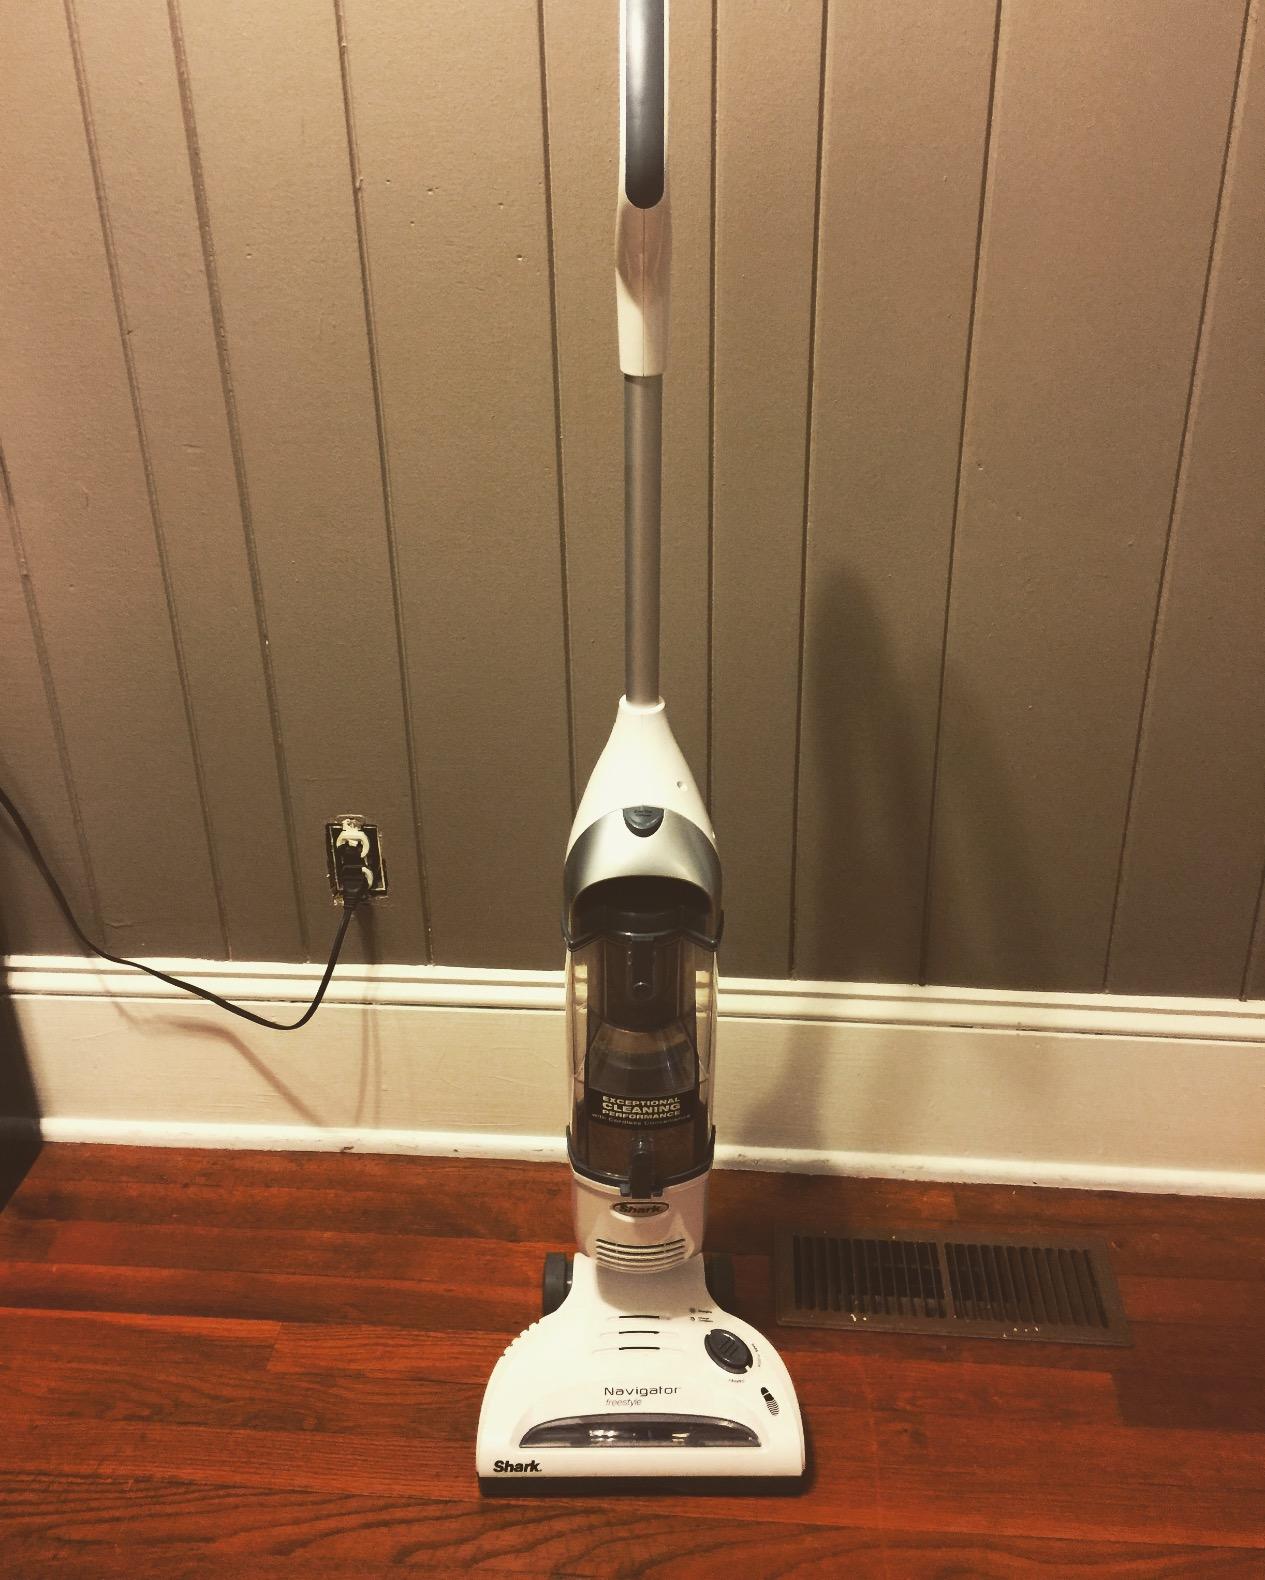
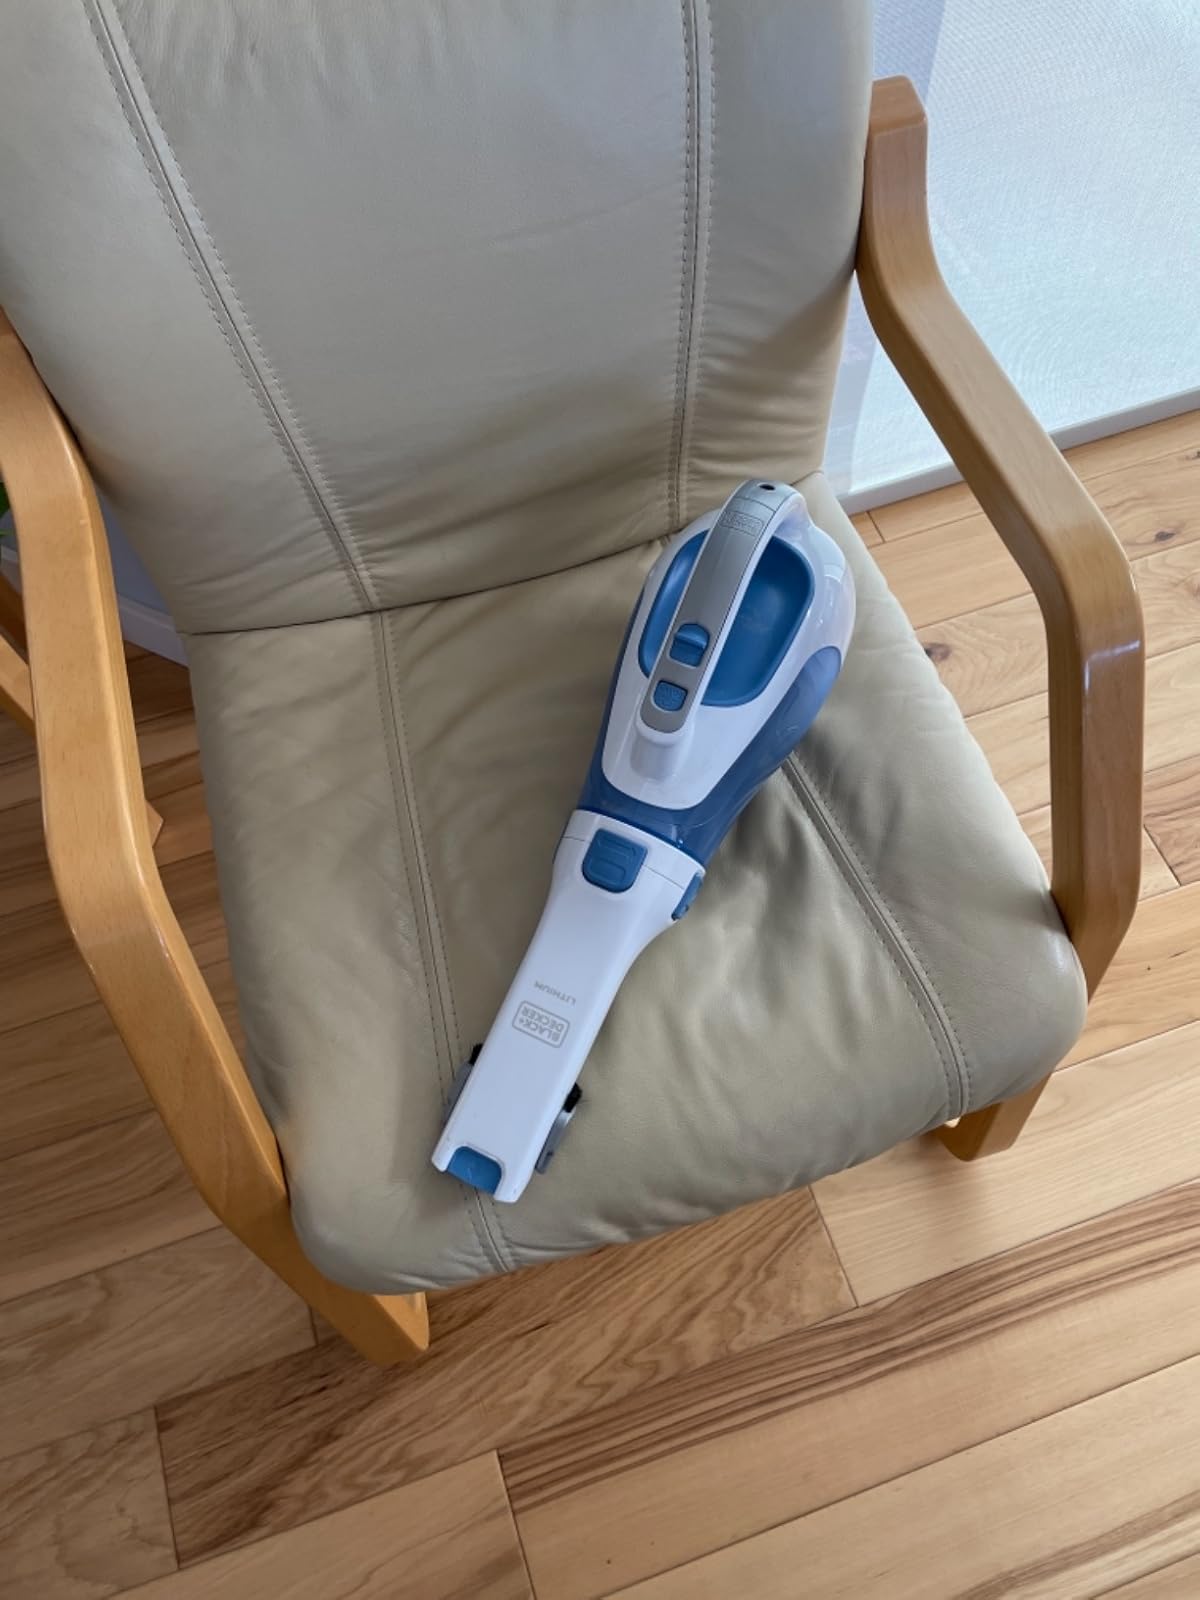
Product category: items_vacuum
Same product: no